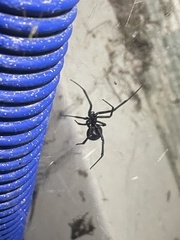
Species: Lactrodectus_hesperus